Forever Young (2022 film)

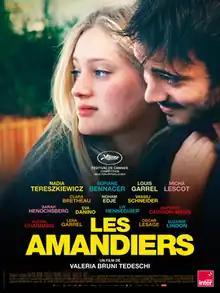
Theatrical release poster

Forever Young is a 2022 French-Italian comedy-drama film directed by Valeria Bruni Tedeschi. It was nominated for the Palme d'Or at the 2022 Cannes Film Festival. It is a semi-autobiographical account of Tedeschi's experiences as a young actress in the 1980s.